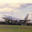
Label: airplane